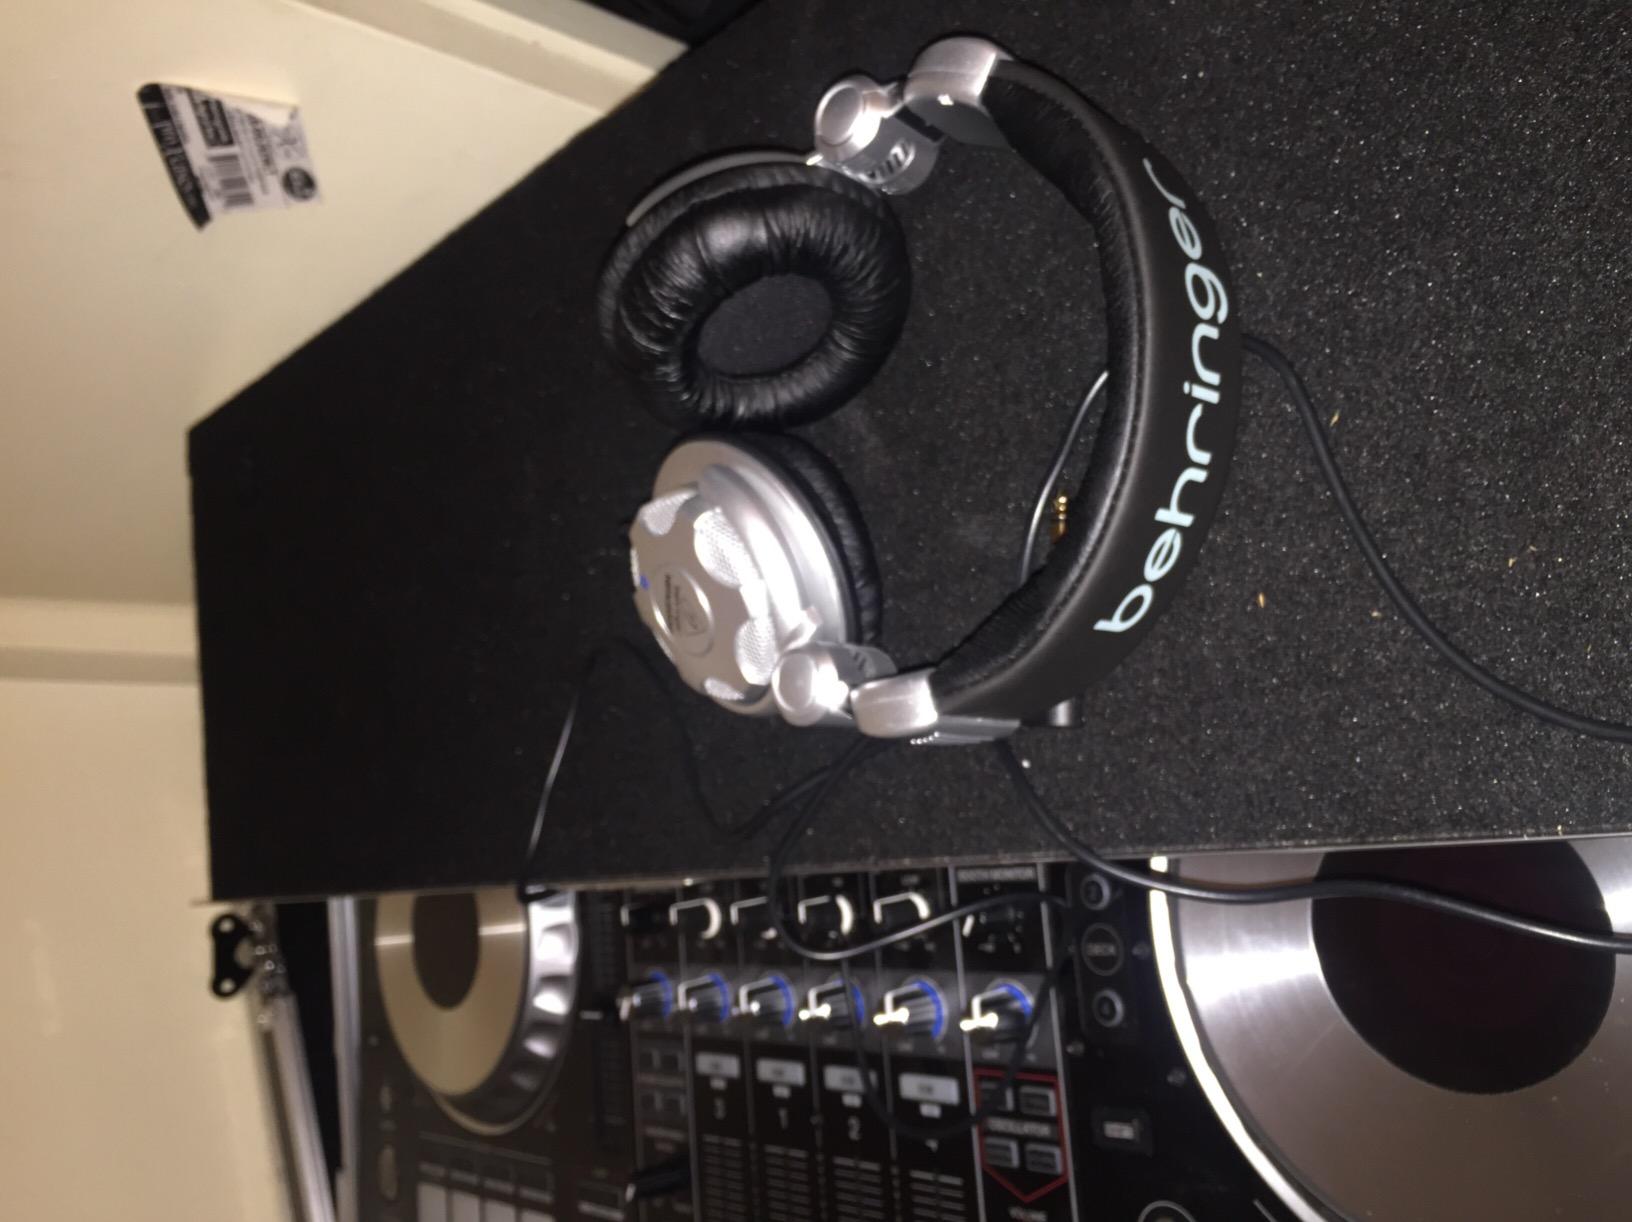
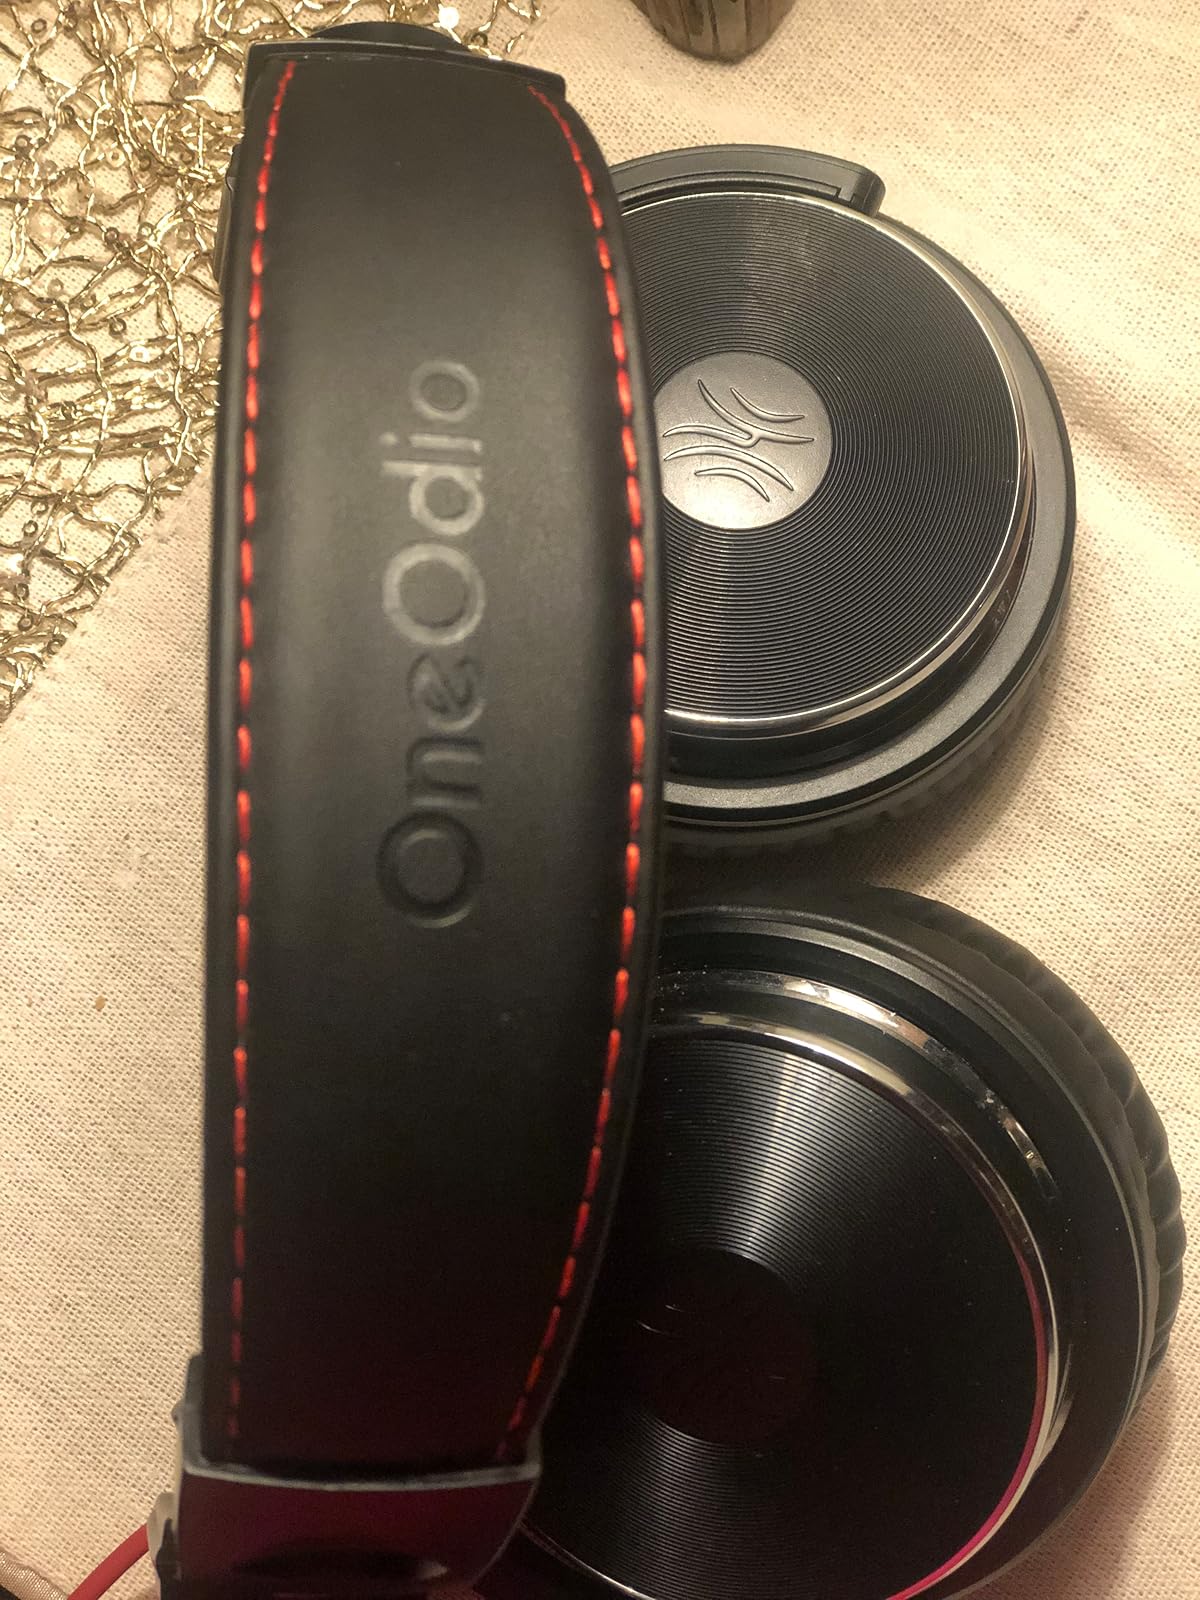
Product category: headphones
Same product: no